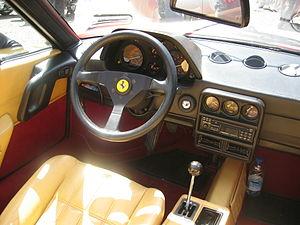
Ferrari 328
La Ferrari 328 est une voiture sportive de grand tourisme du constructeur automobile italien Ferrari. Elle fut produite en série à 7 500 exemplaires en version GTB et GTS entre 1985 et 1989.